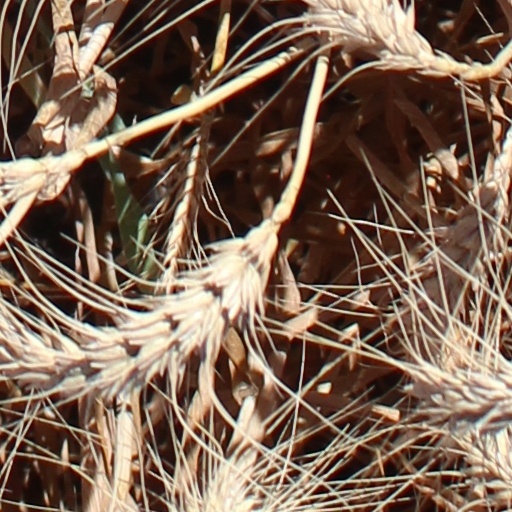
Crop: wheat